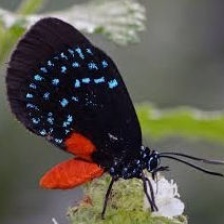
Species: ATALA
Butterfly family (ImageNet category): lycaenid_butterfly